Economy of Indonesia

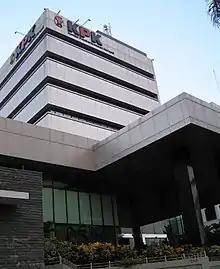
As the result of a revised law in 2019, the anti-graft agency (KPK) has been viewed more negatively by the public.

Since the late 1980s, Indonesia has made significant changes to its regulatory framework to encourage economic growth. This growth was financed mostly from private investment, both foreign and domestic. US investors dominated the oil and gas sector and undertook some of Indonesia's largest mining projects. In addition, the presence of US banks, manufacturers, and service providers expanded, especially after the industrial and financial sector reforms of the 1980s. Other major foreign investors included India, Japan, the UK, Singapore, the Netherlands, Qatar, Hong Kong, Taiwan and South Korea.